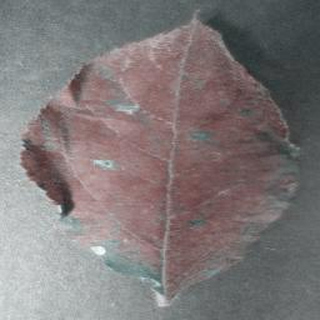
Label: apple_cedar_apple_rust